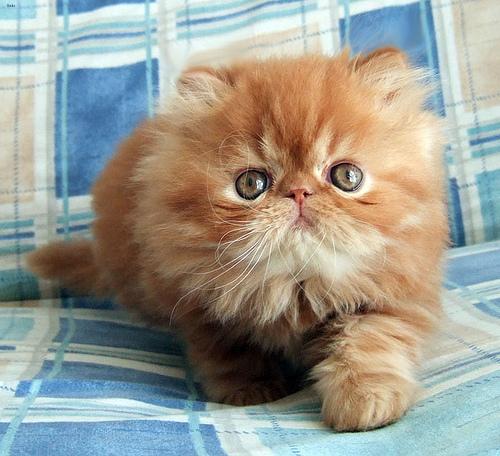
Breed: Persian